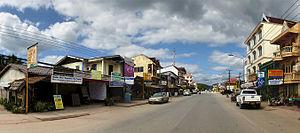
Louang Namtha est une ville du Nord-Ouest du Laos, capitale de la province de Luang Namtha.